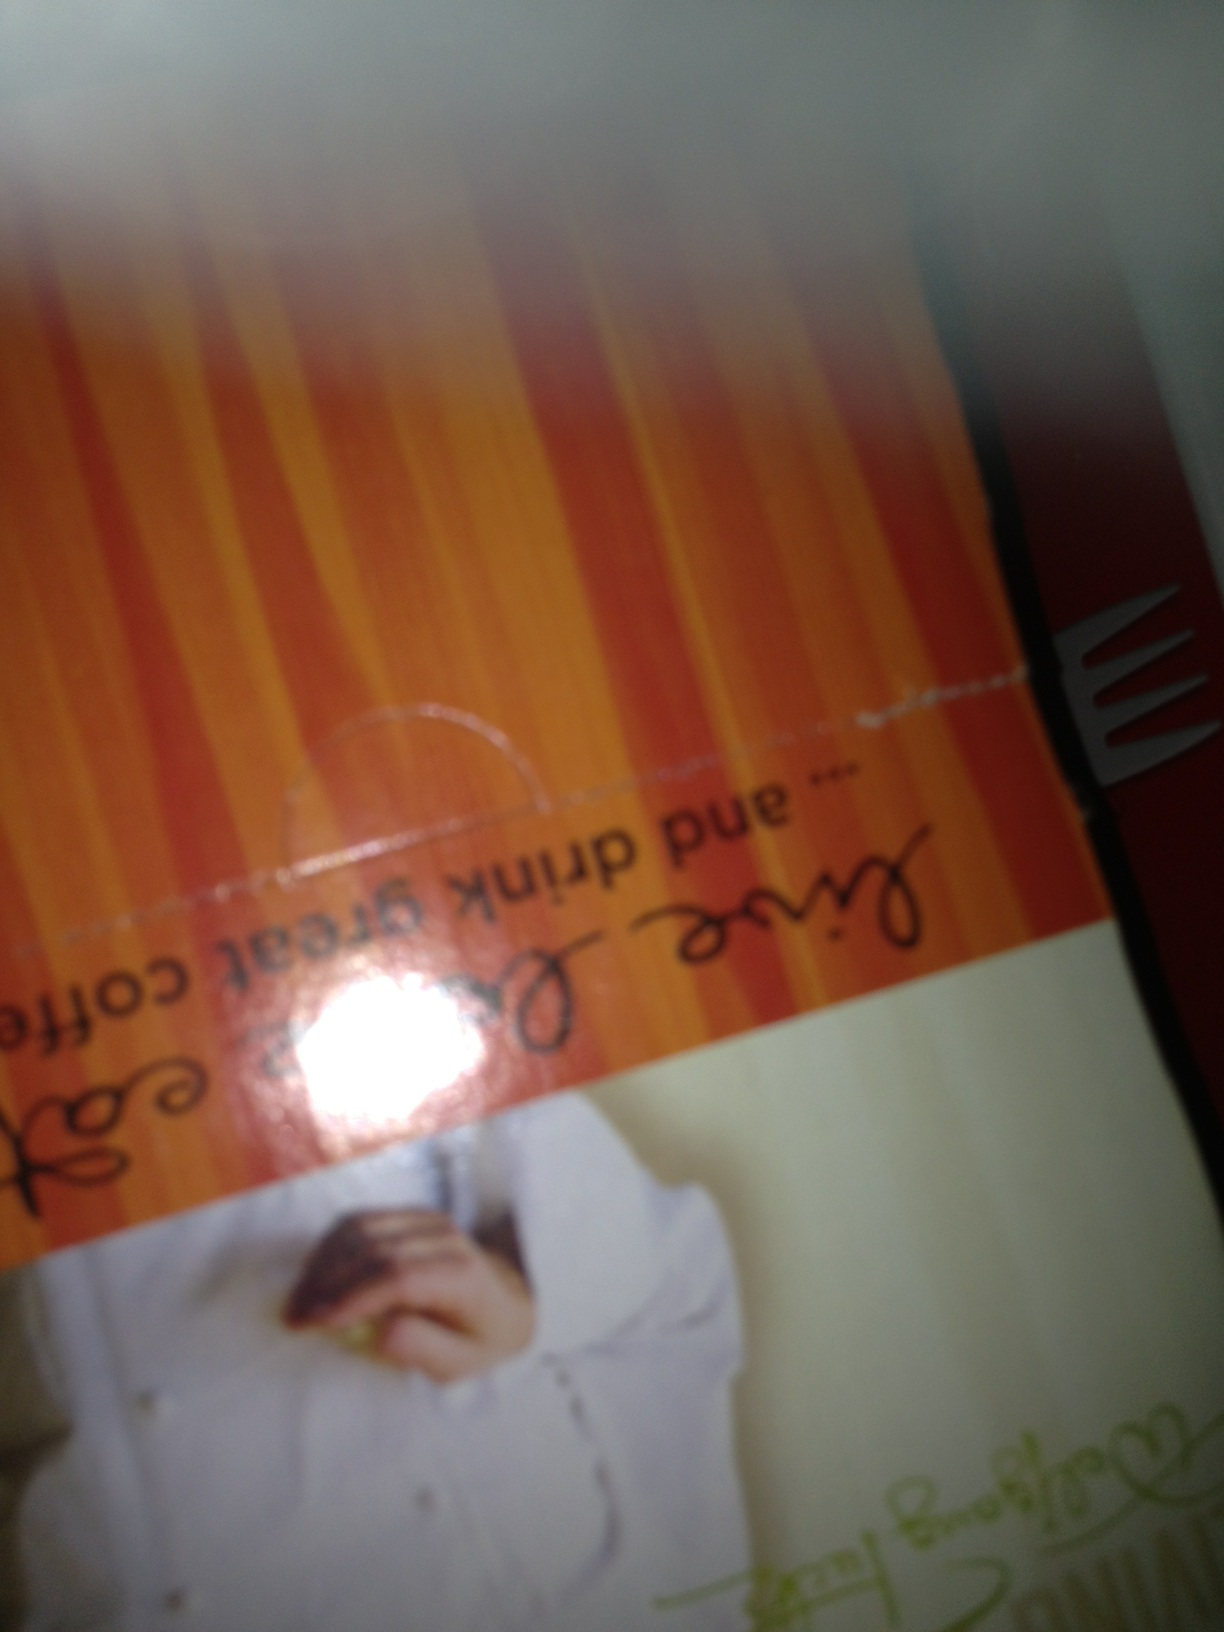Question: What flavor of curry cup is this?
Answer: unanswerable